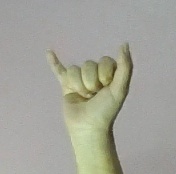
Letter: ya